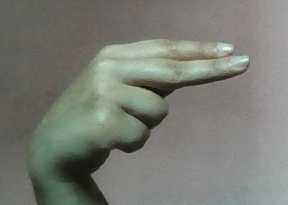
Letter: ain